Len Hutton

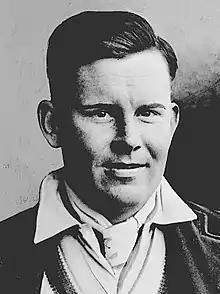
Close up of young, dark-haired man.

Hutton's tonsils were removed before the start of the 1947 season but his poor health continued, forcing him to miss some games at the start of the season. Nevertheless, his form remained good and he scored four centuries in early matches. Yorkshire dropped to equal seventh in the County Championship, affected by the retirement of key players and the frequent loss of Hutton to representative cricket. In the Test matches Hutton did not initially score heavily. His highest innings after three Tests was only 24 runs, and critics called his place into question. He returned to form during the fourth Test, his first at Headingley, with a four-and-a-half-hour century on a difficult pitch for batting. Hutton scored 83 and 36 in the drawn final Test, and England won the series 3–0 with the other two games drawn. Hutton hit 344 runs in the Test series at an average of 44.00; in all first-class matches, he scored eleven centuries and totalled 2,585 runs at an average 64.62, although his achievements that season were overshadowed by those of Denis Compton and Bill Edrich, who both broke the previous record for most runs scored in a season.